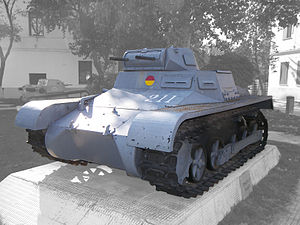
Tysklands oprustning i 1930'erne / Oprustningen af Wehrmacht 1933–1939 / Hærens oprustning / Rustningsprogram
Trods forceret oprustning havde hæren i foråret 1935 kun 12 Panzer I kampvogne
Tysklands oprustning i 1930'erne dækker over den mandskabsmæssige og materielle udvidelse af Tysklands hær, flåde og luftvåben mellem nazisternes magtovertagelse i januar 1933 og 2. verdenskrigs begyndelse 1. september 1939. Oprustningen af Wehrmacht - som grundlagdes i 1935 som overordnet organisation for hær, flåde og luftvåben - var en integreret del af den nationalsocialistiske politik og var for Hitler den vigtigste forudsætning for at generobre det Tyske riges stormagtsstatus.